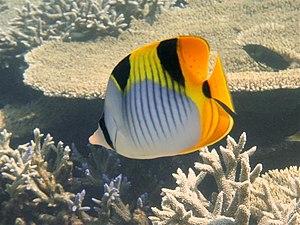
Les Chaetodon ou poissons-papillons forment un genre de poissons de la famille des Chaetodontidae dont on rencontre les espèces principalement dans les eaux tropicales de l'Indo-Pacifique.
Les poissons-papillons, ou chaetodontidés sont une famille de poissons qui se rencontrent dans l'océan Pacifique, l'océan Indien et l'océan Atlantique. Le nom de poisson-papillon peut s'appliquer à la famille entière, mais est utilisé plus spécialement pour le genre Chaetodon et les espèces de forme similaire.